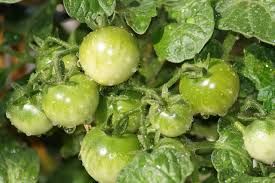
Label: trash